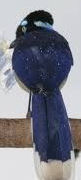
Species: PLUSH CRESTED JAY
Scientific name: CYANOCORAX CHRYSOPS
ImageNet parent category: jay